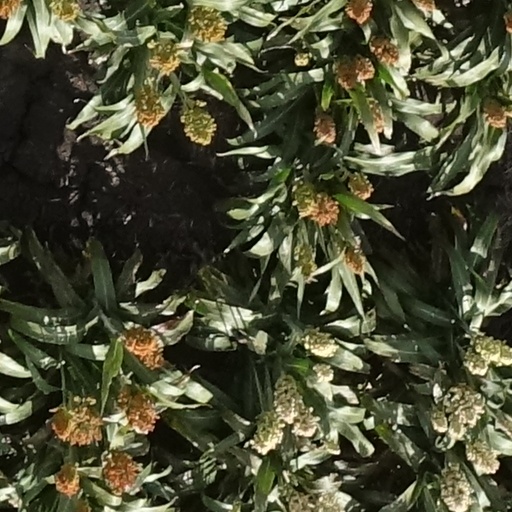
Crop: sorghum